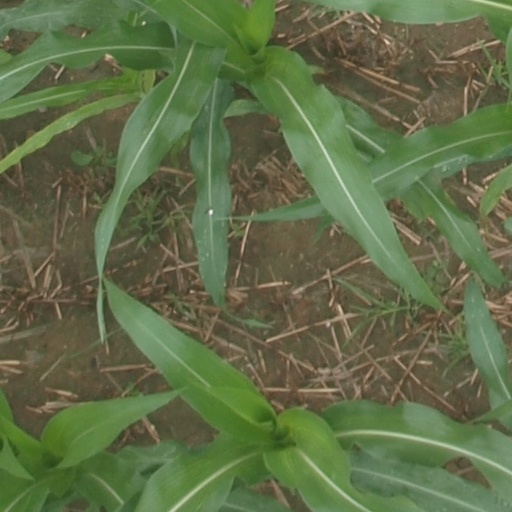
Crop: maize; corn